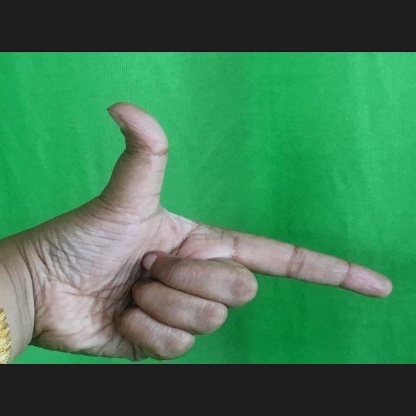
Mudra: Chandrakala